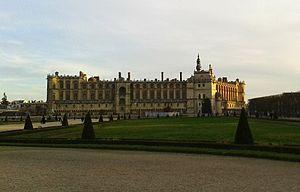
Façade du Château de Saint-Germain en Laye (Yvelines - France)